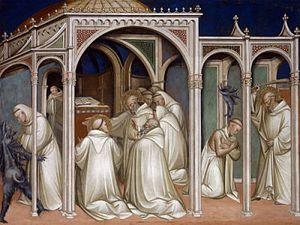
Plusieurs cycles de peintures italiennes illustrent la Vie de saint Benoît, par des scènes des épisodes de sa vie d'après les écrits de Grégoire Iᵉʳ, ou selon le chapitre dédié de La Légende dorée de Jacques de Voragine :